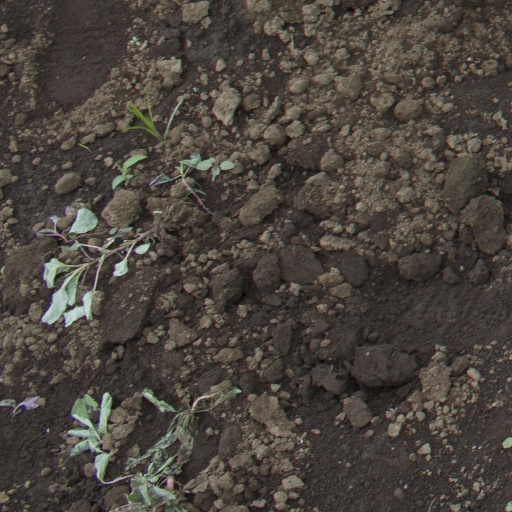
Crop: soybean